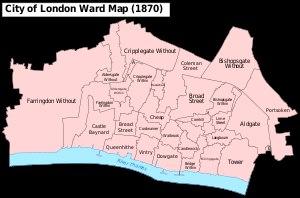
La Cité de Londres est divisée en 25 quartiers. La ville est le noyau historique de la métropole beaucoup plus large du Grand Londres, avec une forme ancienne et sui generis de gouvernement local, qui a évité les nombreuses réformes du gouvernement local ailleurs dans le pays aux 19ᵉ et 20ᵉ siècles. Contrairement aux autres autorités locales anglaises modernes, la City of London Corporation a deux organes de conseil : la Cour des échevins, désormais largement cérémonielle, et la Cour du Conseil commun.